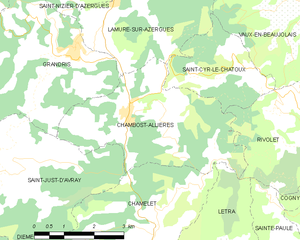
Carte des communes françaises